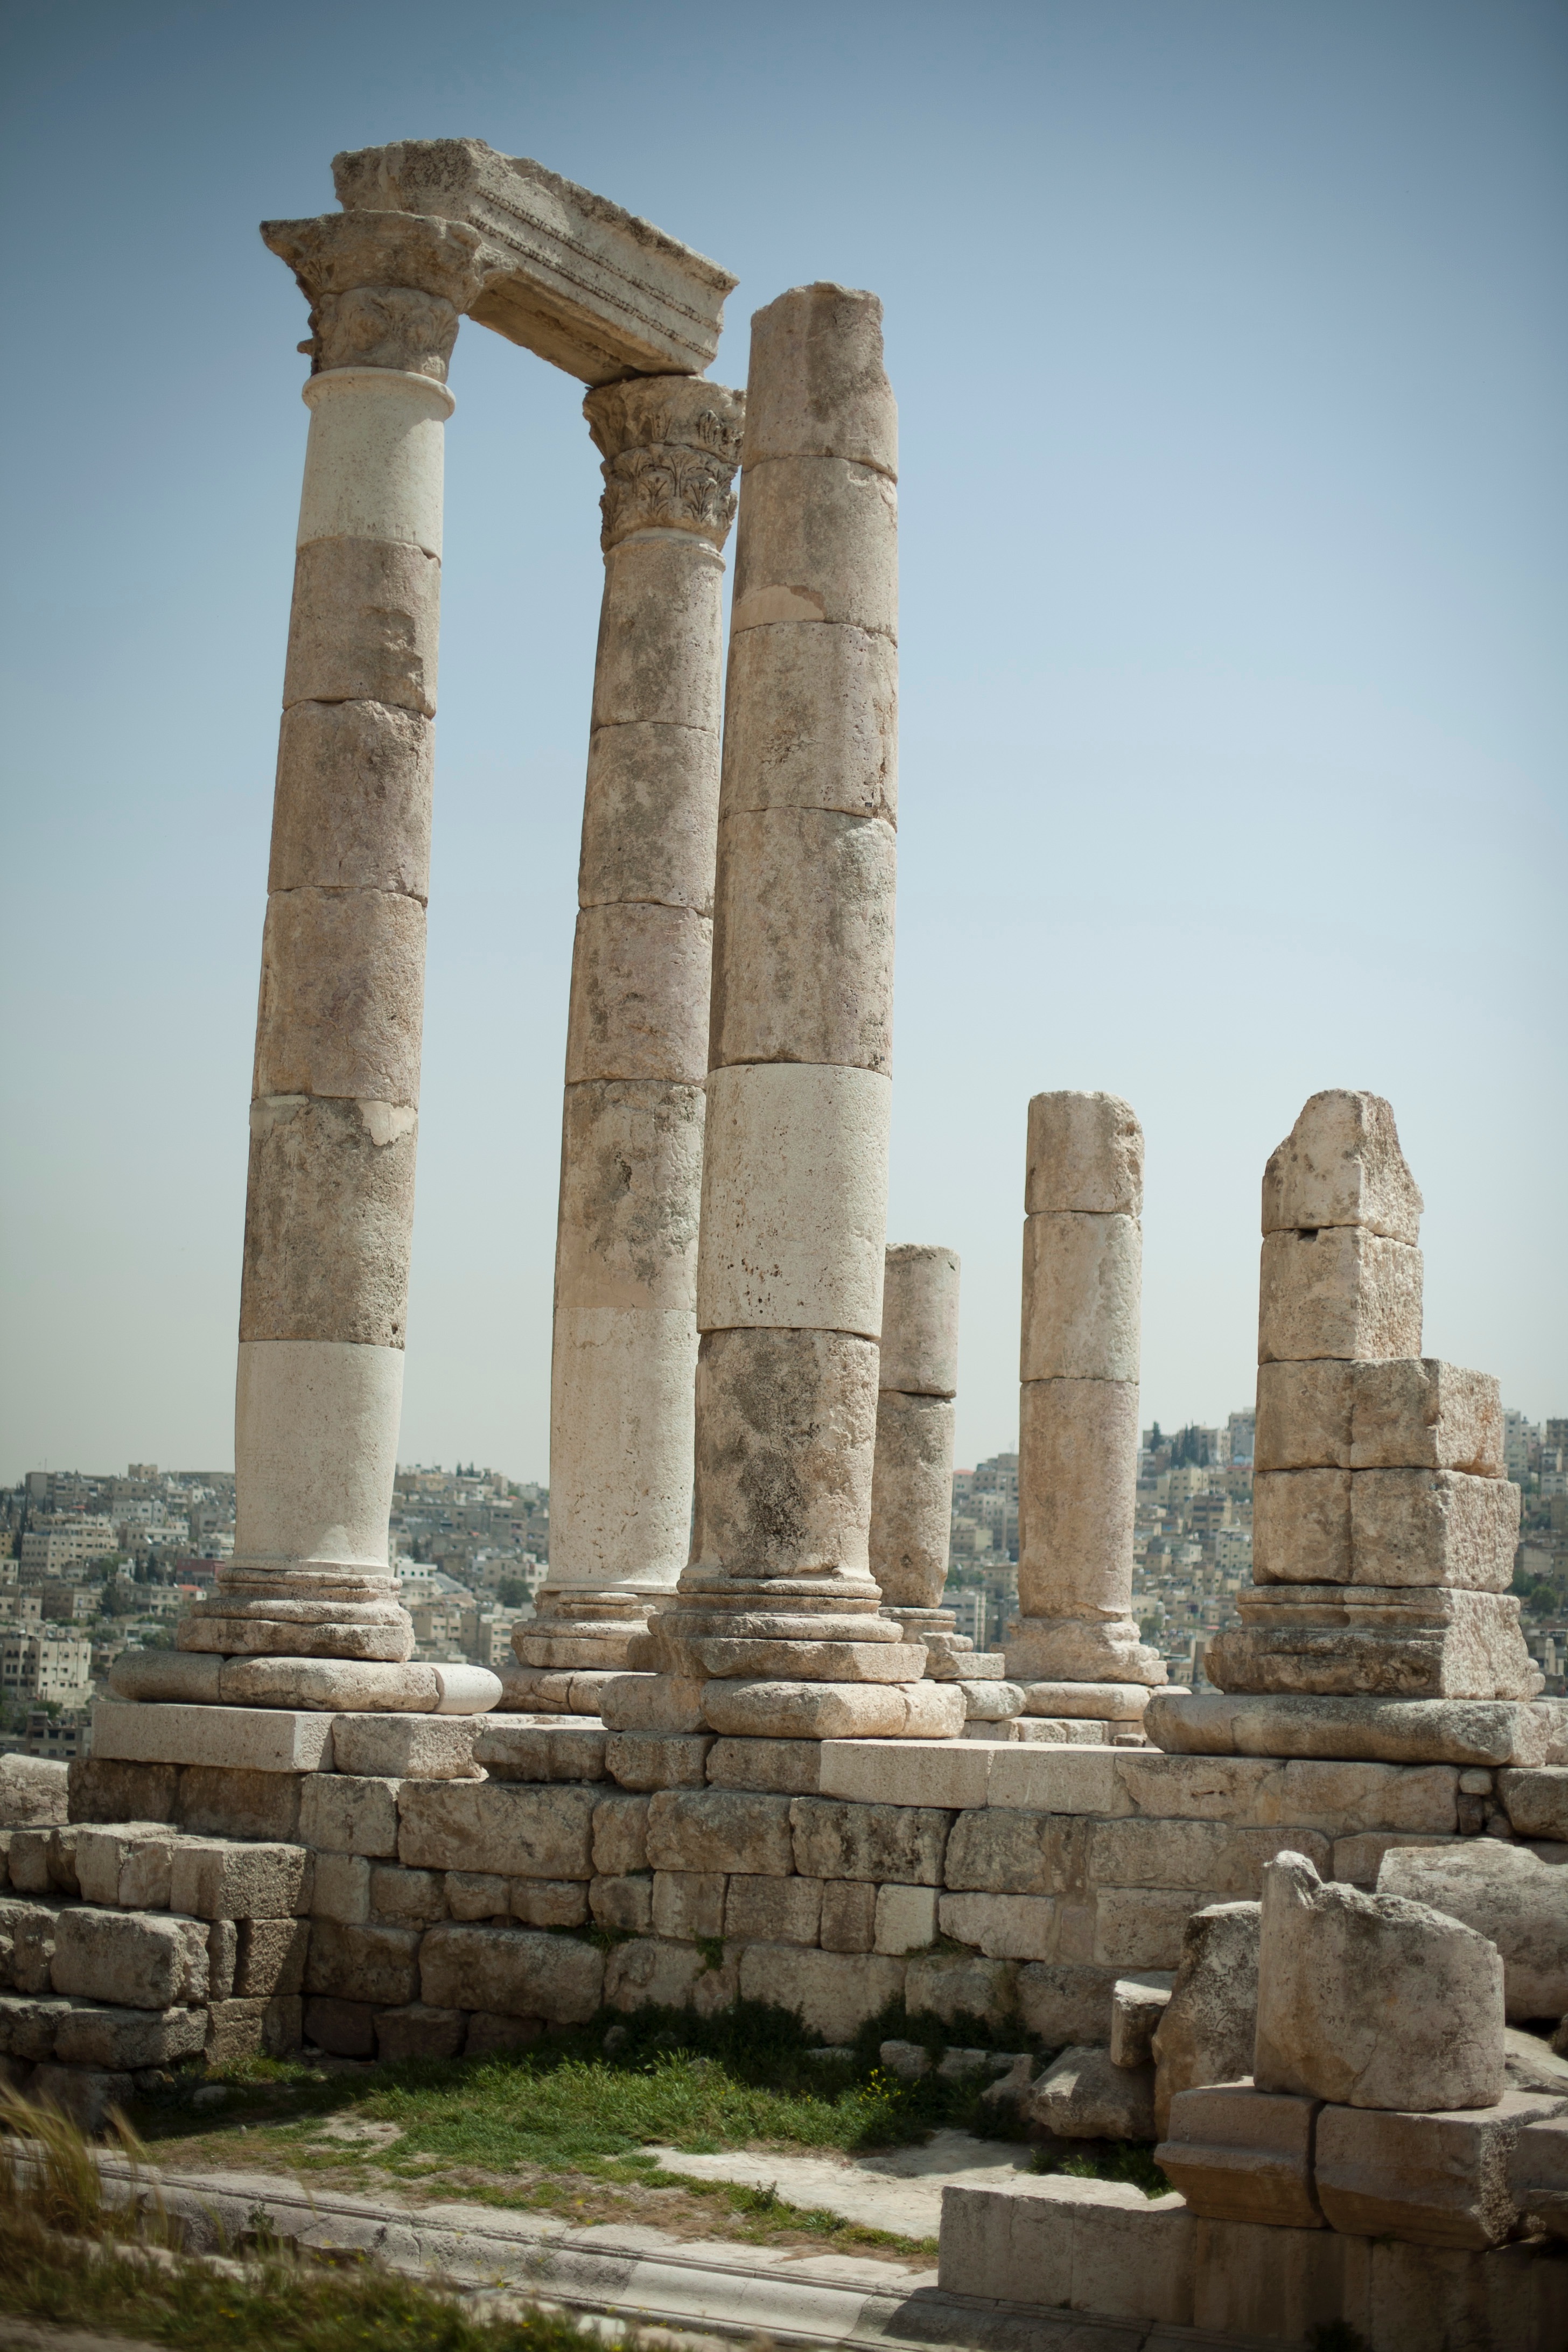
ruins, column, structure, landmark, historic site, archaeological site, ancient history, ancient greek temple, roman temple, ancient roman architecture, temple, hindu temple, monument, egyptian temple, place of worship, arch, monolith, unesco world heritage site